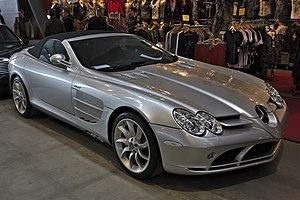
La Mercedes SLR Mclaren est une supercar que le constructeur automobile Mercedes-Benz et McLaren Automotive ont développé conjointement de 2003 à 2010, lorsque Mercedes-Benz possédait 40 % de McLaren. Sa désignation est un hommage à une voiture de course légendaire : le 300 SLR de 1955. Simultanément, le SLR pour « Sport, Leicht, Rennsport » rappelle les bolides Mercedes-Benz qui remportèrent tant de victoires dans les années 1930, ce qui leur valut leur célèbre surnom « Flèches d'Argent ». Elle était en concurrence direct avec l'Aston Martin DBS V12 et la Ferrari 599 GTB Fiorano. L'assemblage se faisait dans l'usine McLaren de Woking et la carrosserie était fabriquée dans son autre usine de Portsmouth.